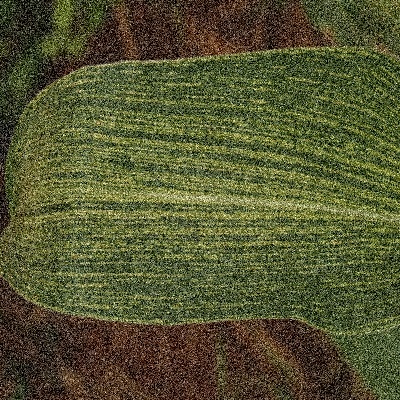
Label: Corn_(Maize)___Maize_Streak_Virus